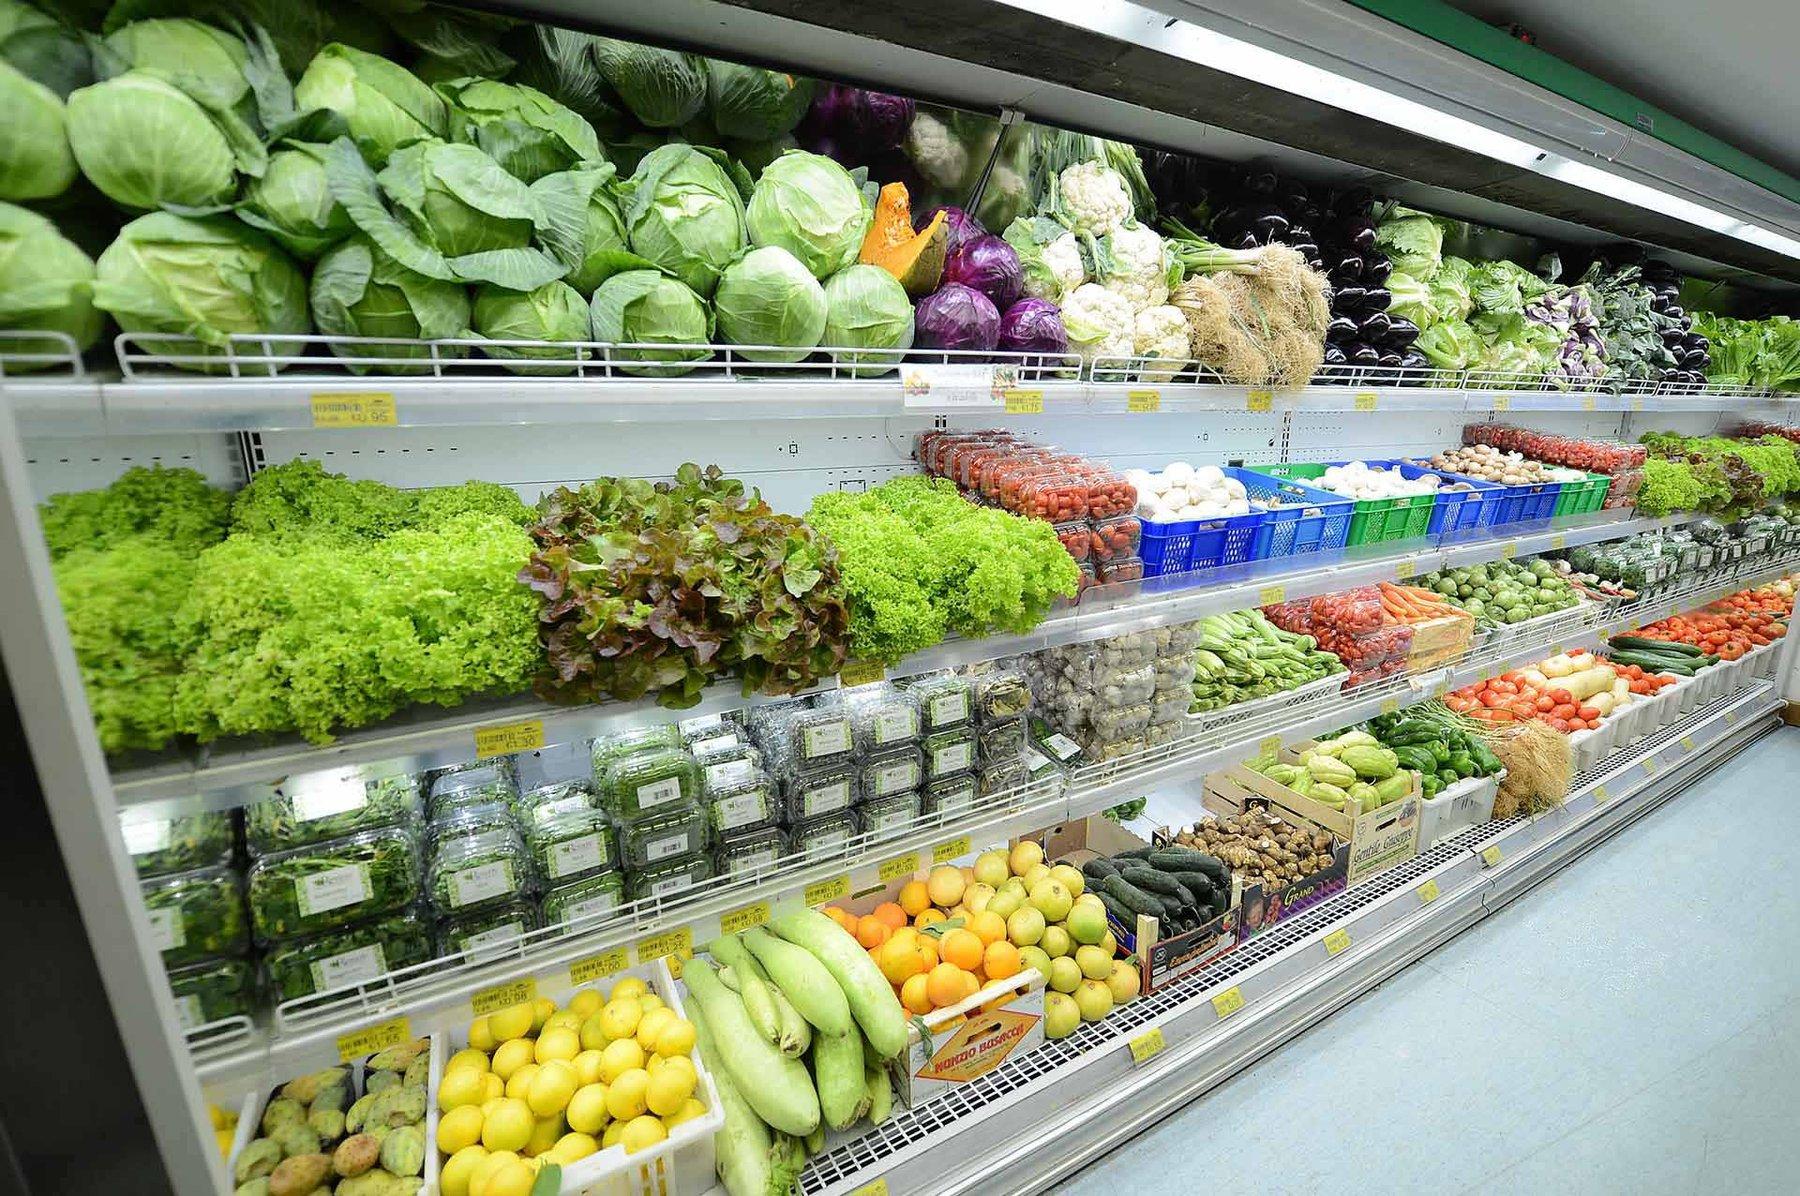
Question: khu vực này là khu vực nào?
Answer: khu vực này là một quầy rau củ tại siêu thị